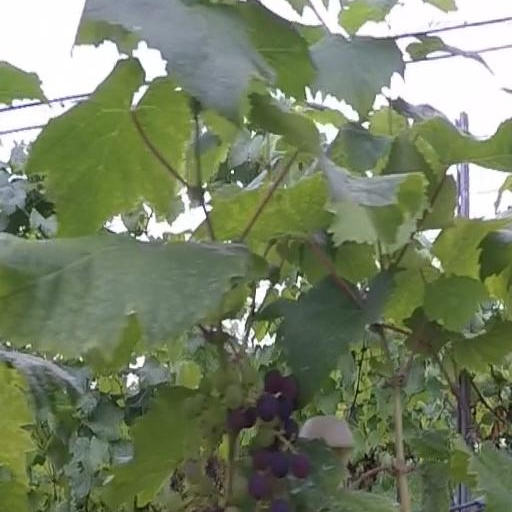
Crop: grape